BEHS Minbya

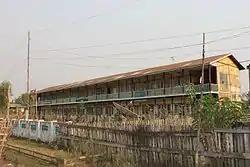

BEHS Minbya is the only high school in Minbya, the westernmost part of Myanmar.